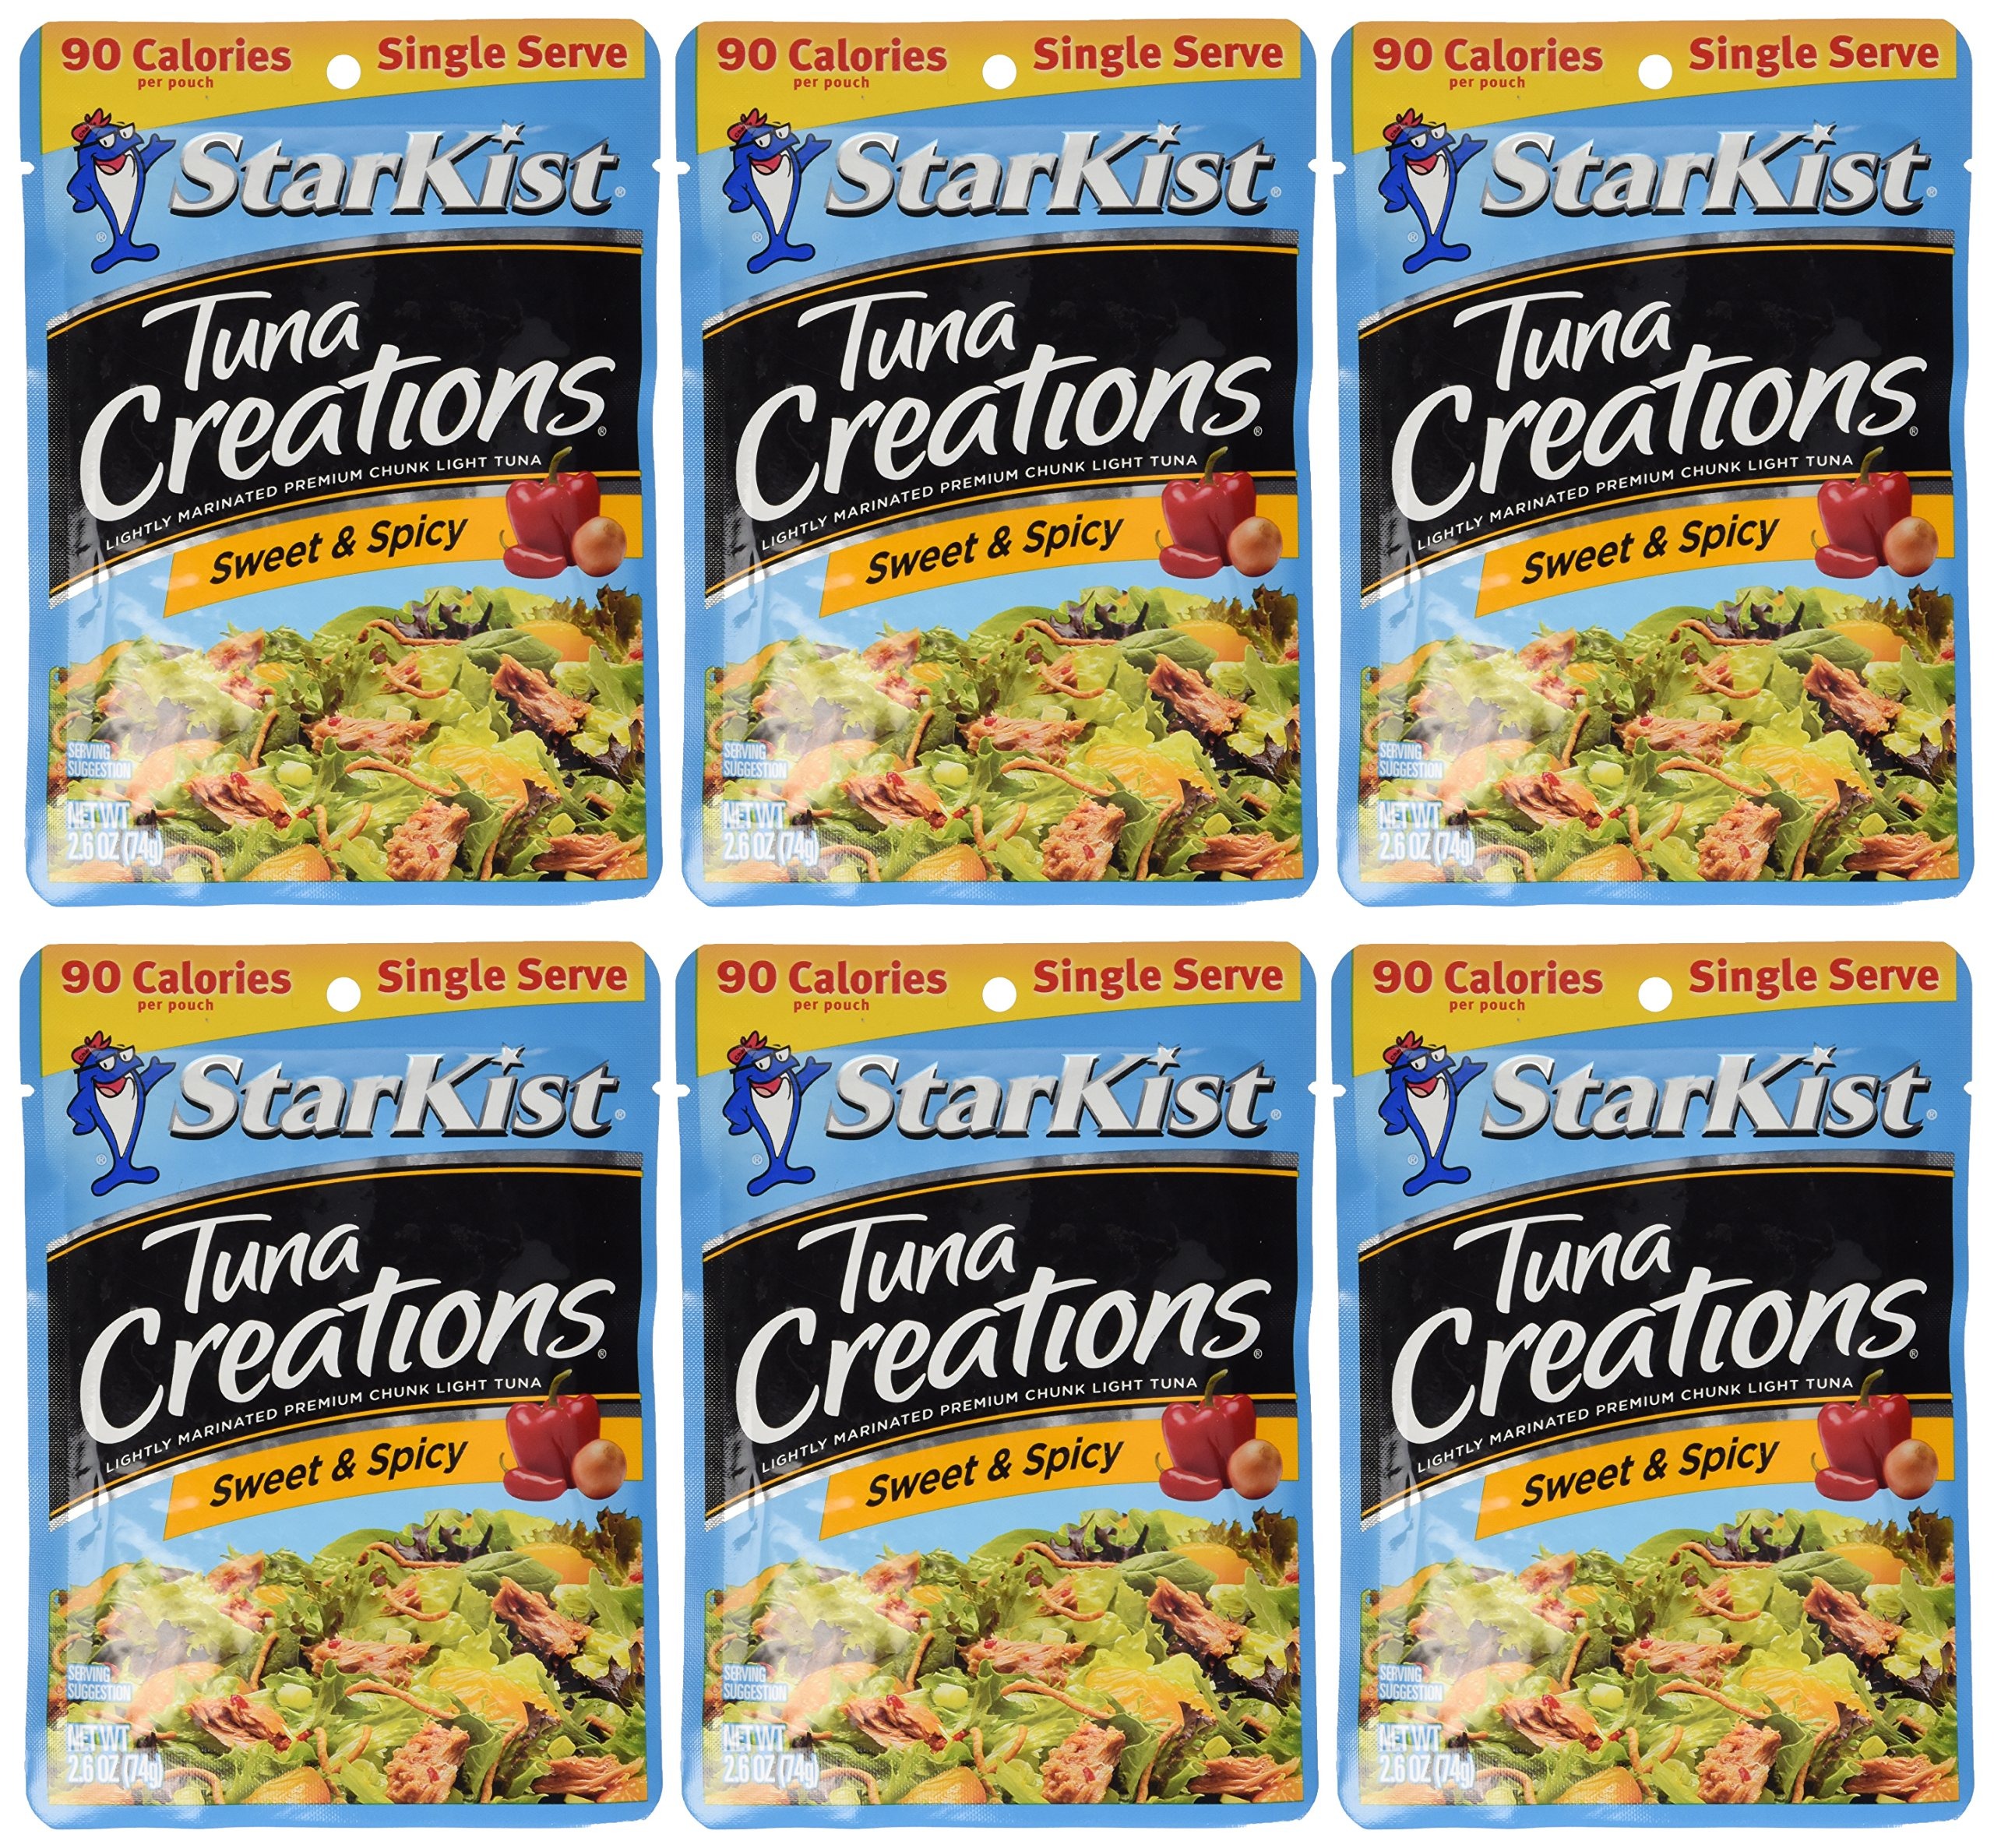
Item Name: Starkist Tuna Creations, Sweet & Spicy, Single Serve 2.6-Ounce Pouch (Pack of 6)
Bullet Point 1: Select cuts of premium chunk light tuna seasoned with spicy peppers, sweet onions and a delicious Asian style seasoning
Bullet Point 2: Natural source of Omega-3; Low in fat; High in protein
Bullet Point 3: Delicious in salads, tacos, wraps, sandwiches, on crackers for a quick snack or straight out of the pouch
Bullet Point 4: Convenient single serve flavor fresh pouch; Dolphin Safe
Bullet Point 5: Meets American Heart Association food criteria for Heart-Healthy food
Product Description: StarKist Tuna Creations Sweet & Spicy contains select cuts of premium chunk light tuna seasoned with spicy peppers, sweet onions and a delicious Asian style seasoning. Under 100 calories per Single Serve Pouch. This tuna will jazz up a lunchtime salad or make your sandwich really sing. It’s even perfect for eating right out of the pouch. StarKist Tuna Creations Sweet and Spicy is naturally high in protein. It contains 170mg per serving of EPA and DHA Omega-3's combined which is 106% of the 160mg Daily Value for a combination of EPA and DHA.
Value: nan
Unit: None

Price: 7.44